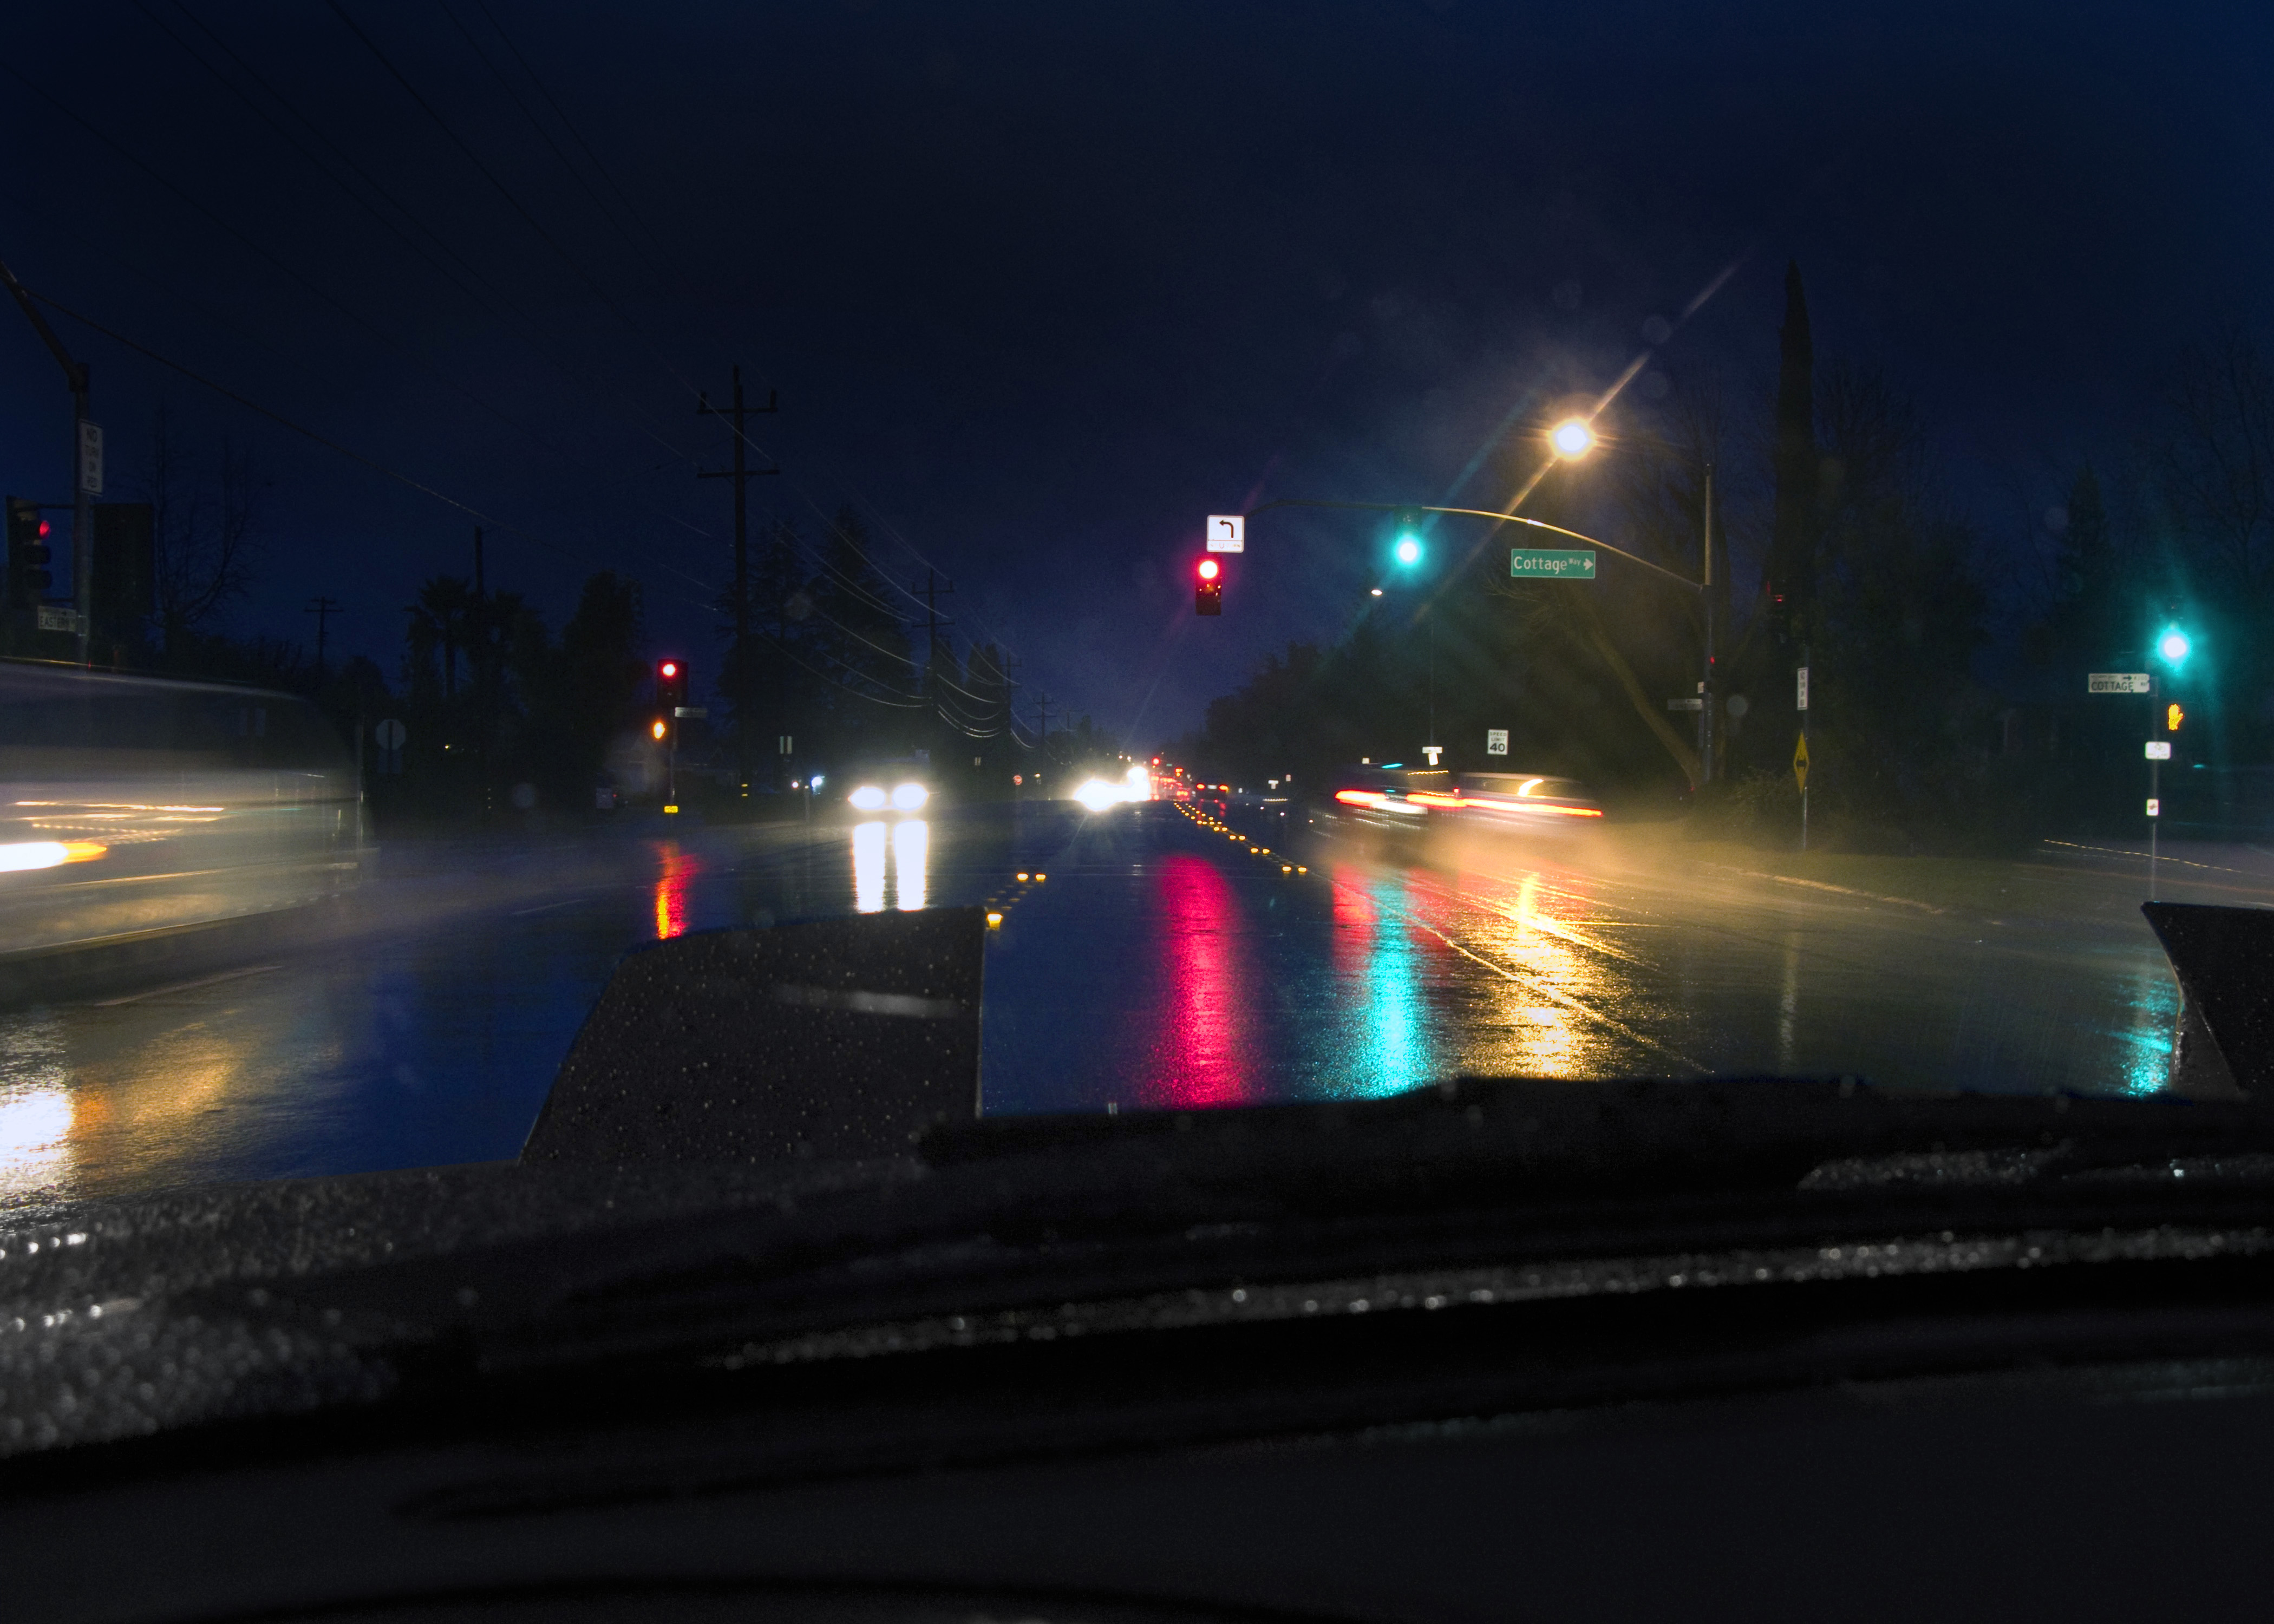
light, traffic, night, rain, driving, evening, darkness, lighting, miata, sacramento, stoplight, peril